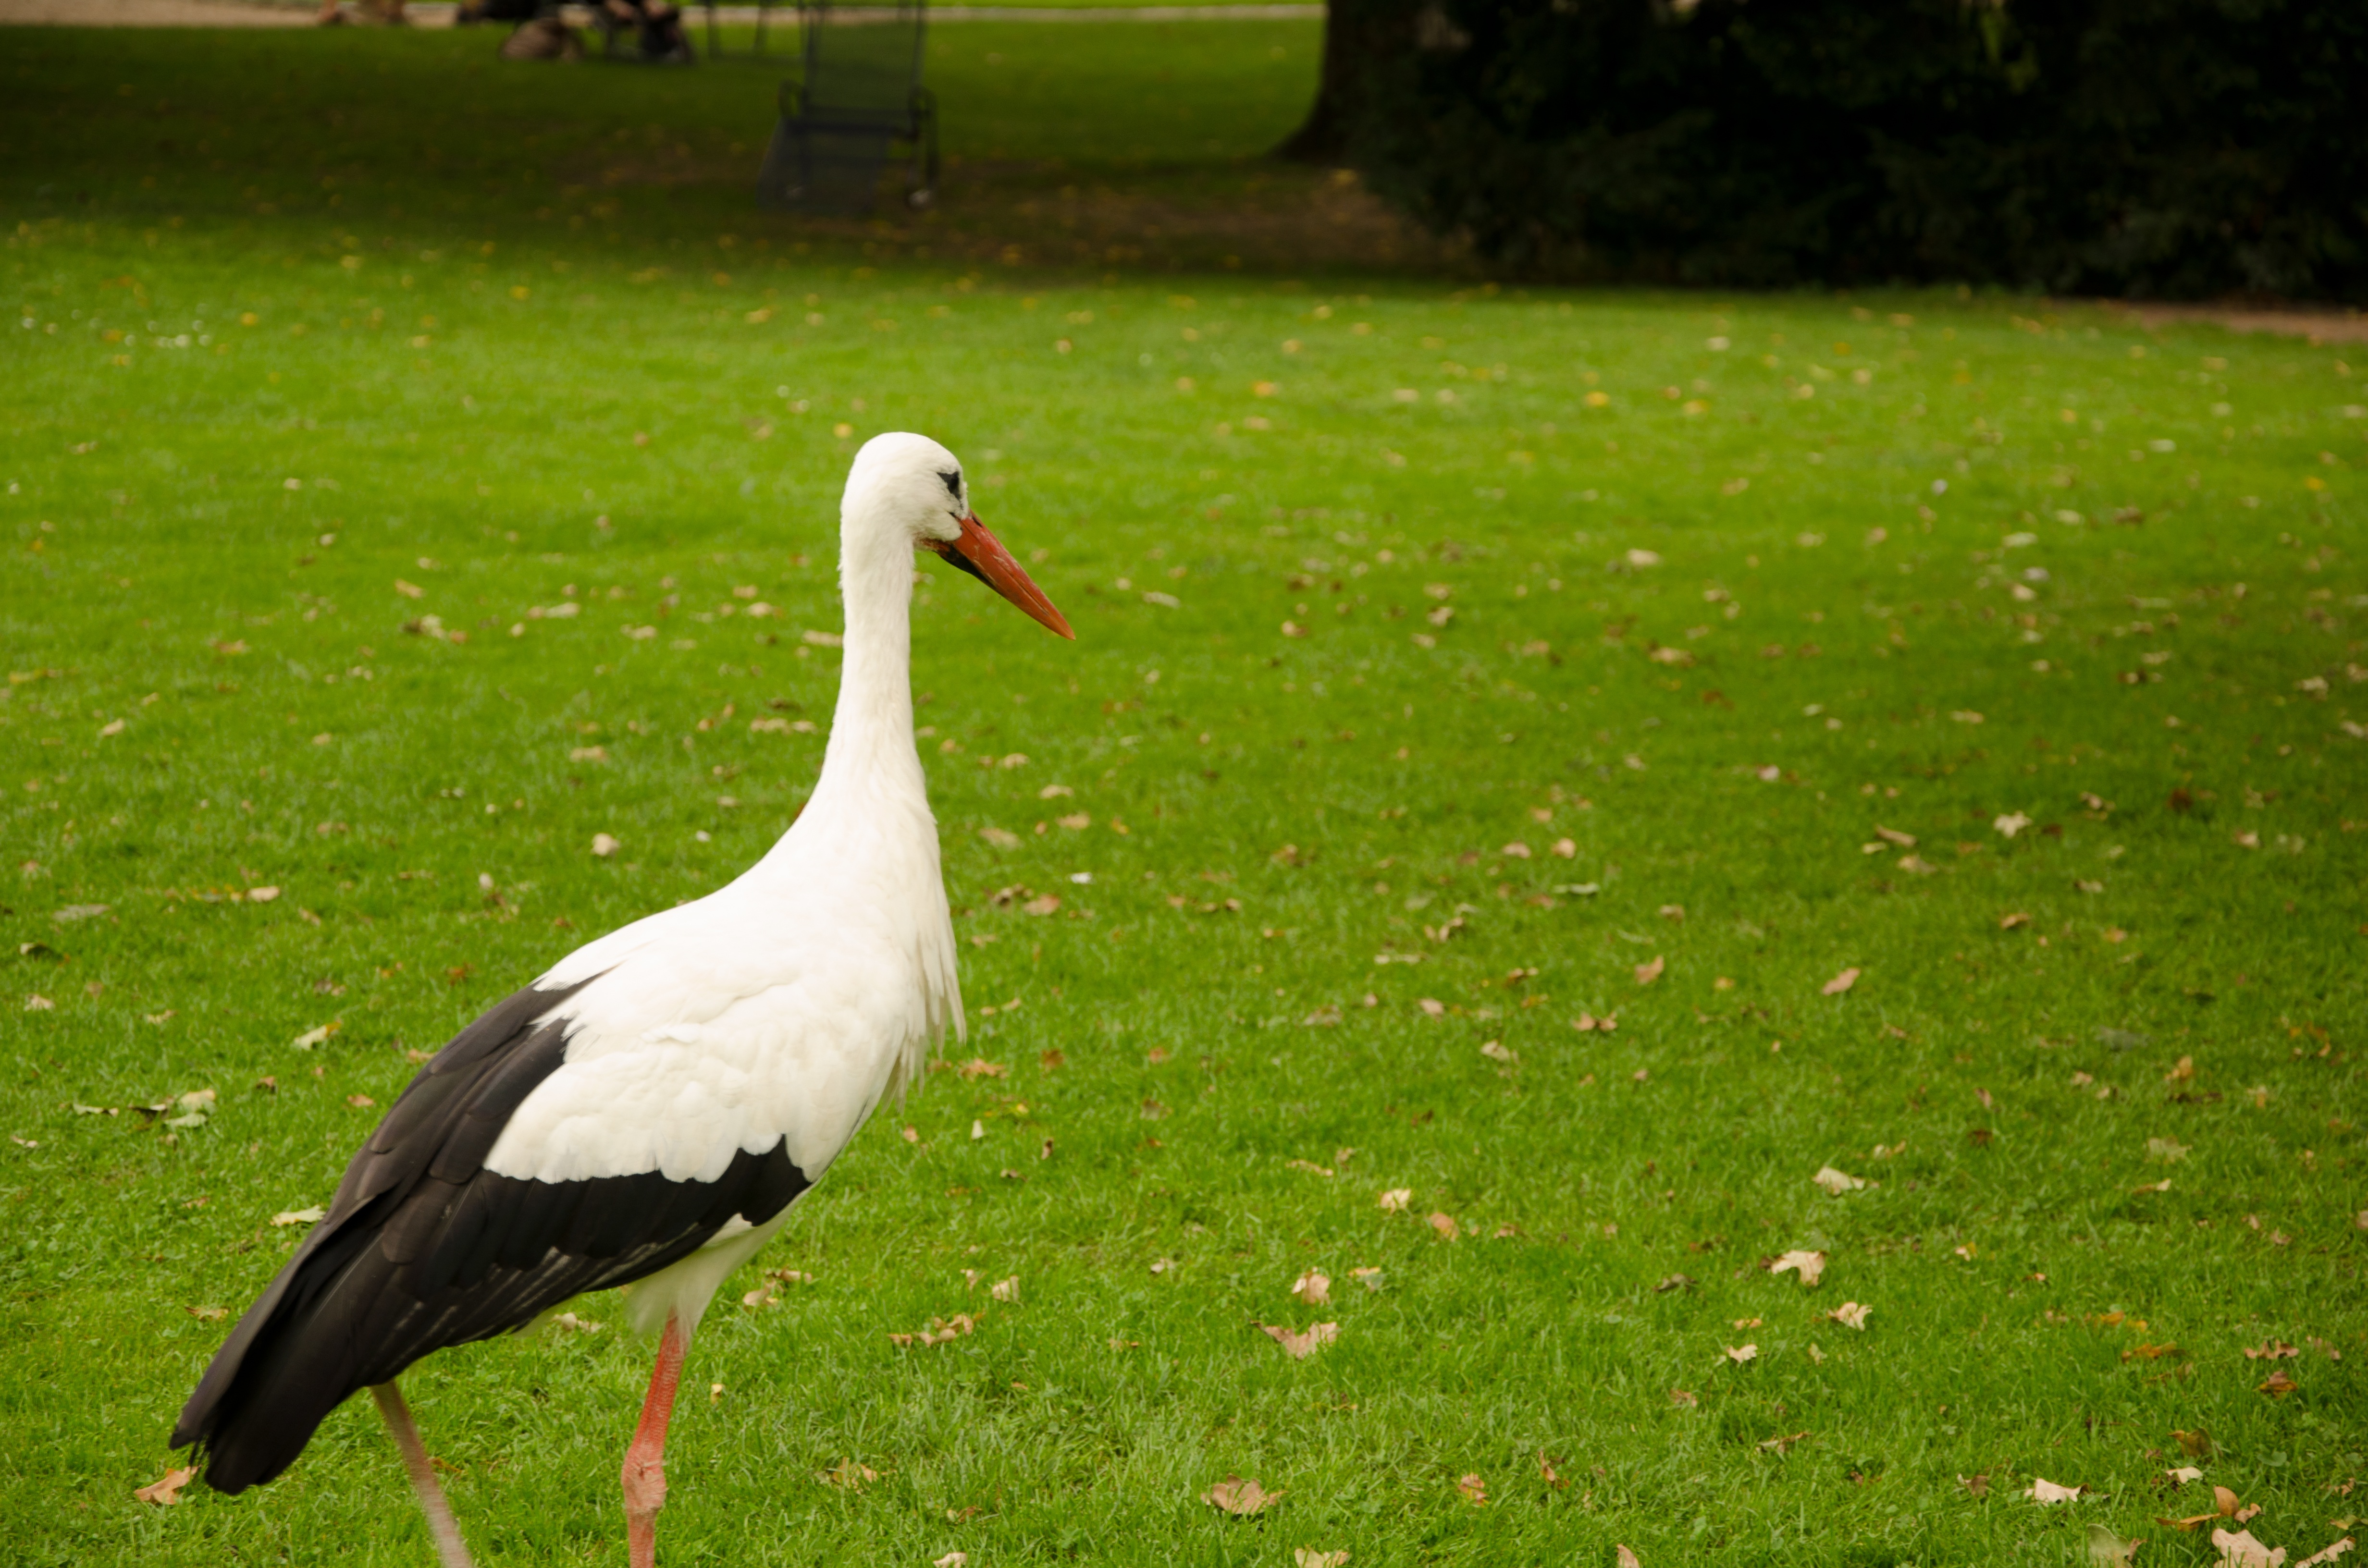
nature, grass, bird, wing, wildlife, green, beak, fauna, stork, vertebrate, water bird, white stork, rattle stork, ciconiiformes